1969 (TV series)

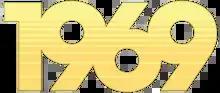

1969 is an American six-part television documentary series on the events of the year 1969 which aired on ABC in 2019.